Christ in the winepress

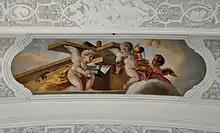
A depiction by Cosmas Damian Asam (1718–1720) omits the figure of Christ

Numerous texts were used in support and elucidation of the motif. The key scriptural passage was Isaiah 63:3, taken as spoken by Christ, says "I have trodden the winepress alone", and wine-stained clothes are mentioned. This passage was closely echoed in Revelation 19:15: "He treads the winepress of the fury of the wrath of God Almighty", and the clothes are also soaked, this time with blood. Revelation 14:19–20 says: And the angel thrust in his sickle into the earth, and gathered the vine of the earth, and cast it into the great winepress of the wrath of God. And the winepress was trodden without the city, and blood came out of the winepress, even unto the horse bridles, by the space of a thousand and six hundred furlongs."